Petronas

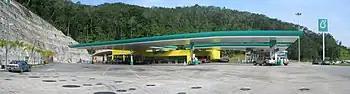
A PETRONAS petrol station at km 54, Karak-Kuala Lumpur Highway.

In February 1993, Petronas partnered with American oil and gas company, Conoco Inc. to jointly develop a second Petronas-owned oil refinery in the country. The refinery is to be located in Tangga Batu, Sungai Udang district, Malacca with the capacity to refine 100,000 to 130,000 barrels of sour crude per day. The company began to stop processing crude oil in Singapore beginning July 1993, citing "as there has been no accord yet with two refiners for renewing term processing". In August, it also has reduced term crude oil processing in that country due to higher refining fees for the year 1993 and shrinking profit margins. This after negotiations with one of two refiners to renew contracts was expired a month earlier. The company, through Petronas Marine also signed a 20-year agreement with Mitsubishi's wholly owned subsidiary, Mitsubishi Heavy Industries to repair and maintain five LNG tankers. Petronas and Tenaga Nasional signs a power agreement on 1 October 1993 to enable the latter supplying electricity to the company's Phase One refinery project (PSR1) at Sungai Udang and for future industrial development needs in the surrounding areas. Six days later, it partnered with Sarawak Shell to spend RM9 billion over a 20-year period to developed gas fields off the east of Sarawak.